Sniper 3

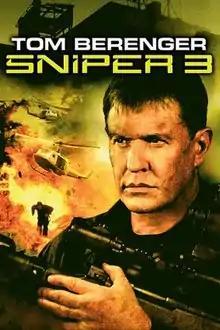
Official DVD cover

Sniper 3 is a 2004 American direct-to-video action film starring Tom Berenger, Byron Mann, Denis Arndt and John Doman. It was directed by P.J. Pesce, It is the sequel to the 2002 film "Sniper 2" and is the third installment in the "Sniper" film series.